Ealing Art College

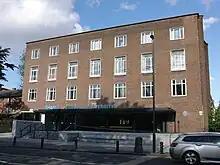
The site today on St Mary's Road forms the Ealing campus for the University of West London.

Ealing Art College (or Ealing Technical College & School of Art) was a further education institution on St Mary's Road, Ealing, London, England. The site today is the Ealing campus of University of West London.